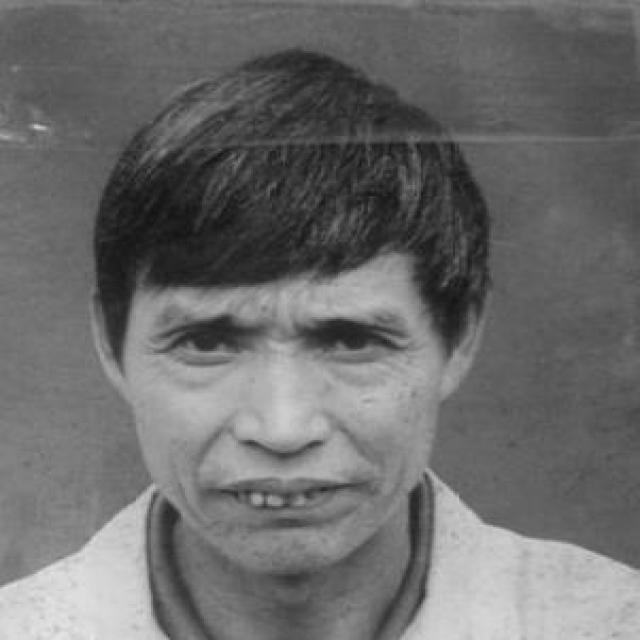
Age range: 45-64